Oxford University Handball Club

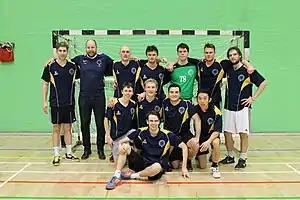
The team of Oxford University Handball Club in the Varsity Match against Cambridge University, January 2018

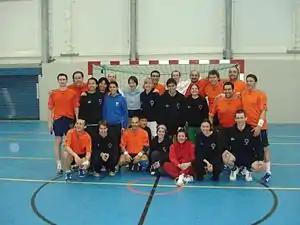
OUHaC after the end of the 2006 season.

Oxford University Handball Club (OUHaC) was founded and registered as a club at the University of Oxford in 2001 and has since established itself as one of England's most successful clubs. It is a member of the England Handball Association since 2002 and the Association of British Universities Handball Clubs since 2011. Every year, OUHaC competes in the English Handball League, EHA Cup and the British University Championships. Beginning in 2014, the club has played in the varsity match against the Cambridge University Handball Club. In 2016 and 2017 respectively, the women's and men's teams were granted Half Blue status by the Blues committees of the University of Oxford. In 2025, the men's team managed to conquer the EHA title for the first time.